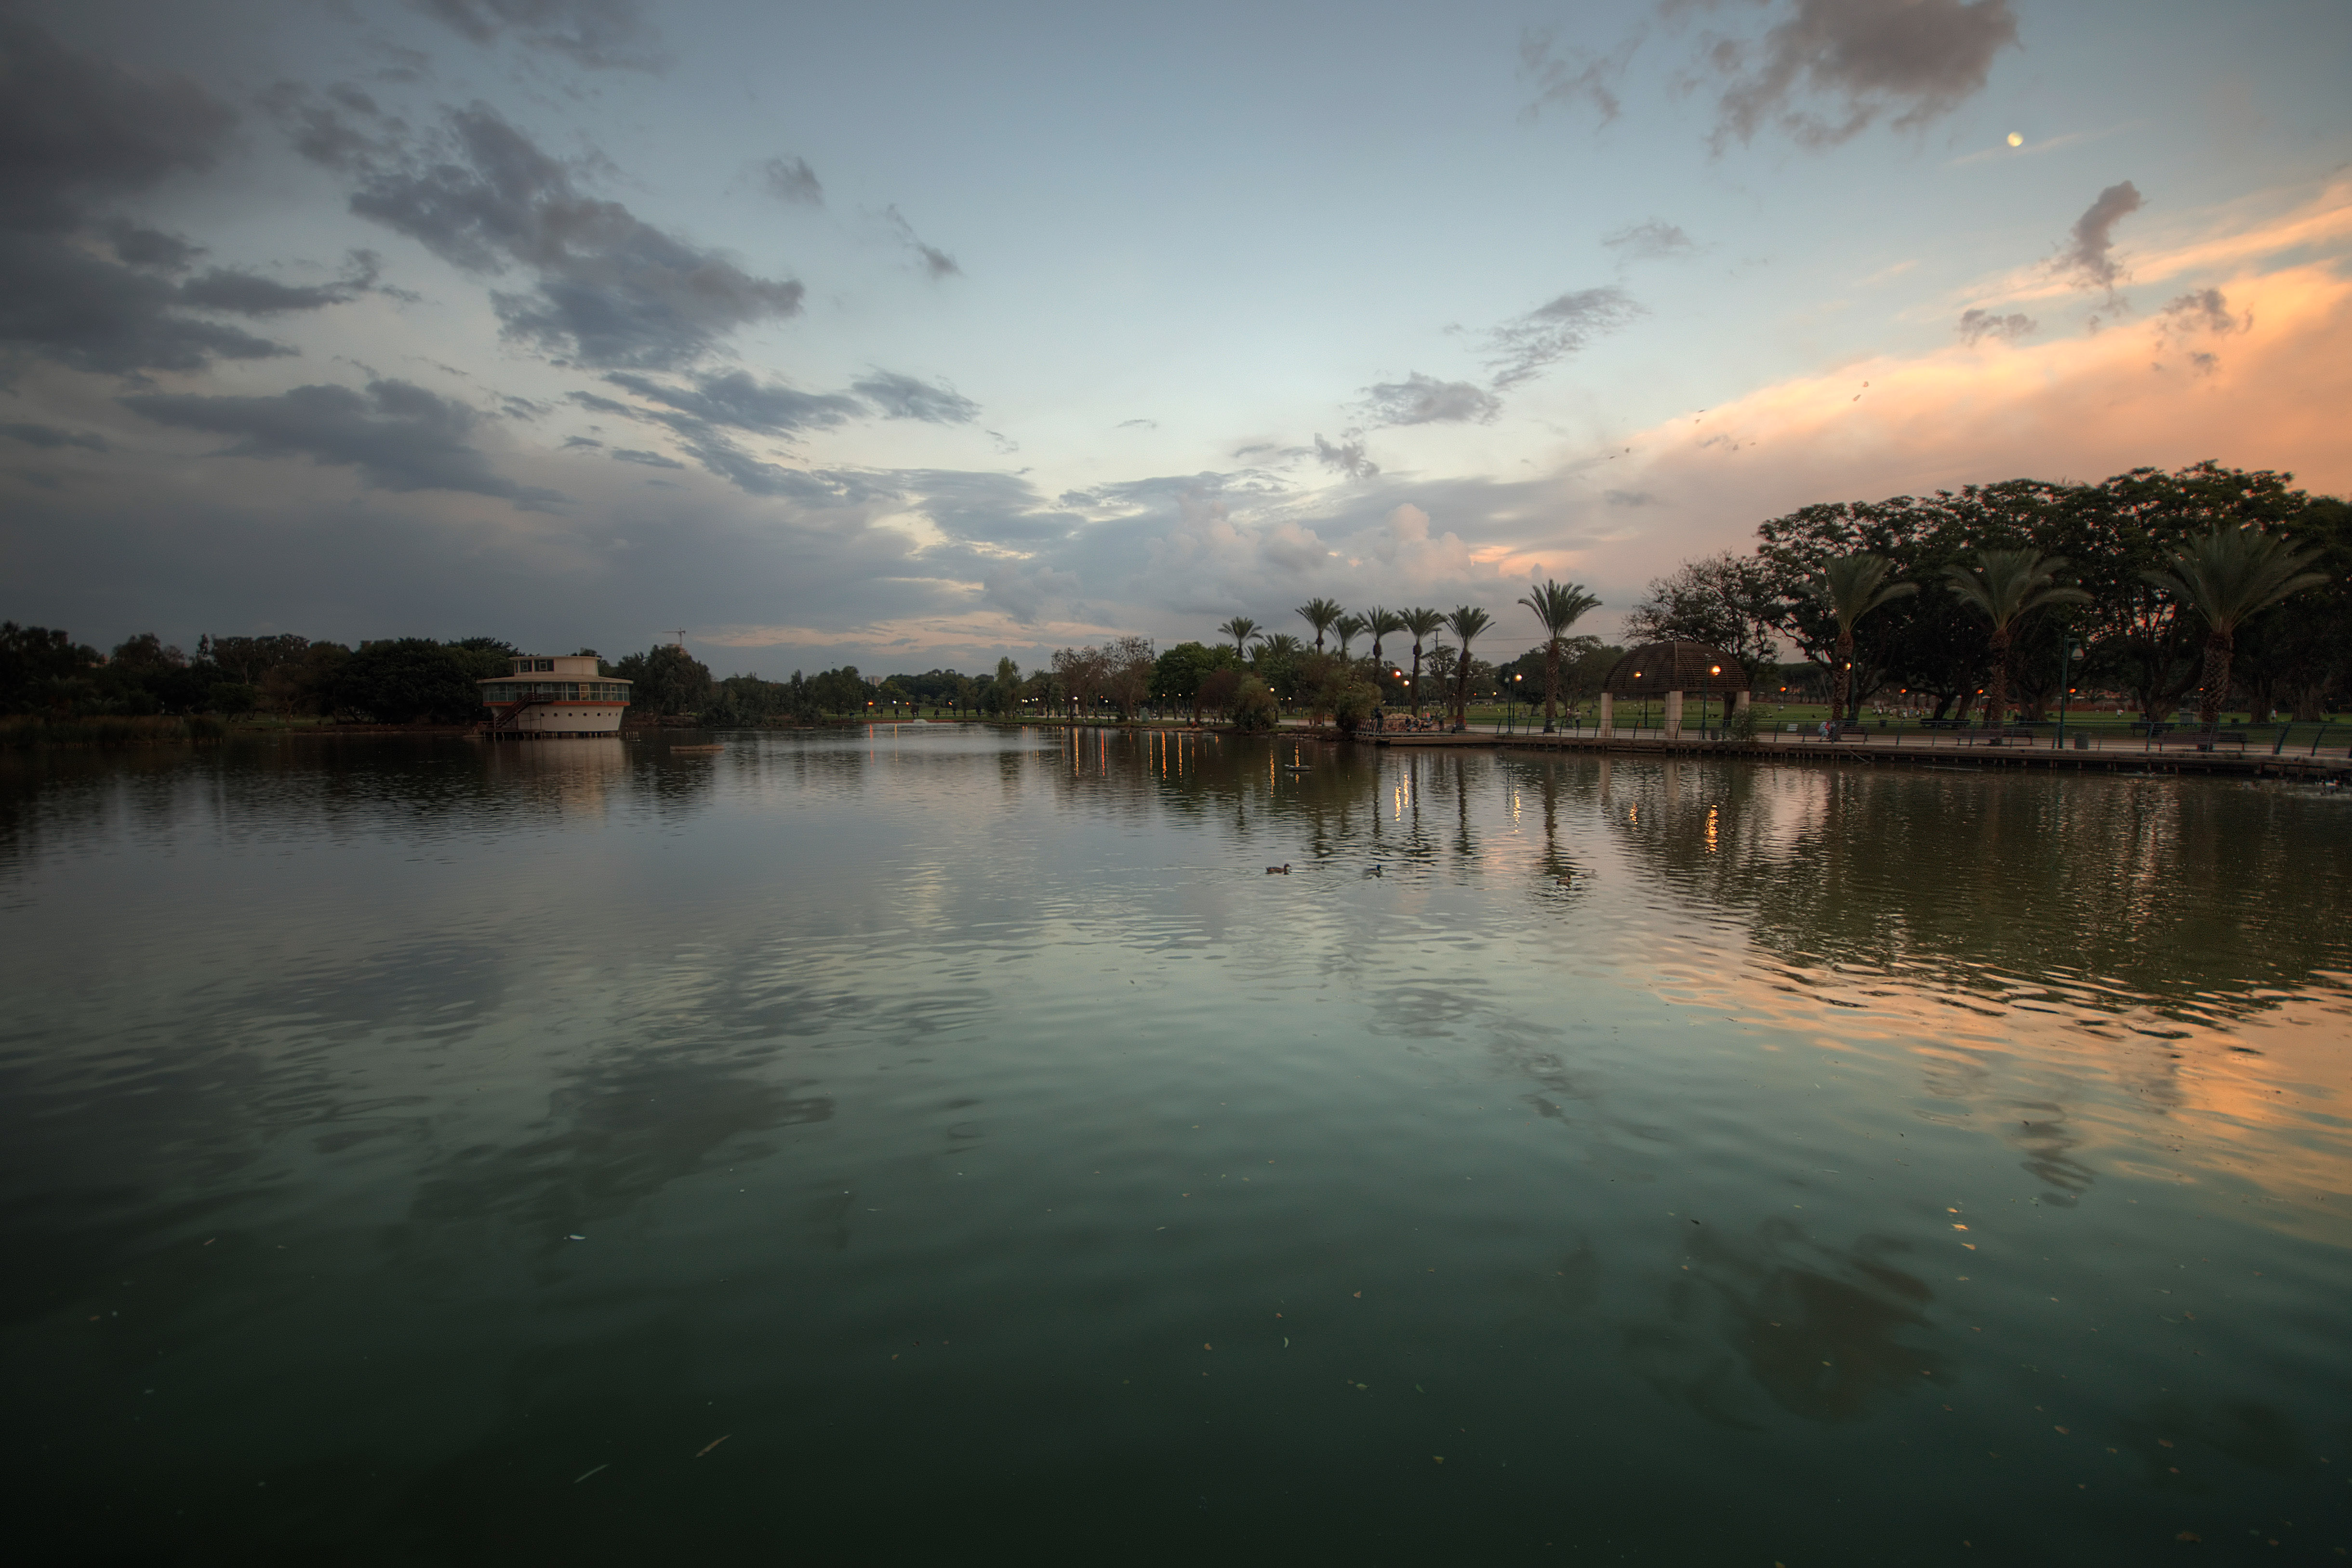
landscape, sea, water, nature, horizon, cloud, sky, sunrise, sunset, sunlight, morning, shore, wave, lake, dawn, river, dusk, evening, reflection, park, bay, reservoir, nikon, body of water, wideangle, reflections, sigma, d5100, palms, loch, 1020mm, waterreflections, atmospheric phenomenon